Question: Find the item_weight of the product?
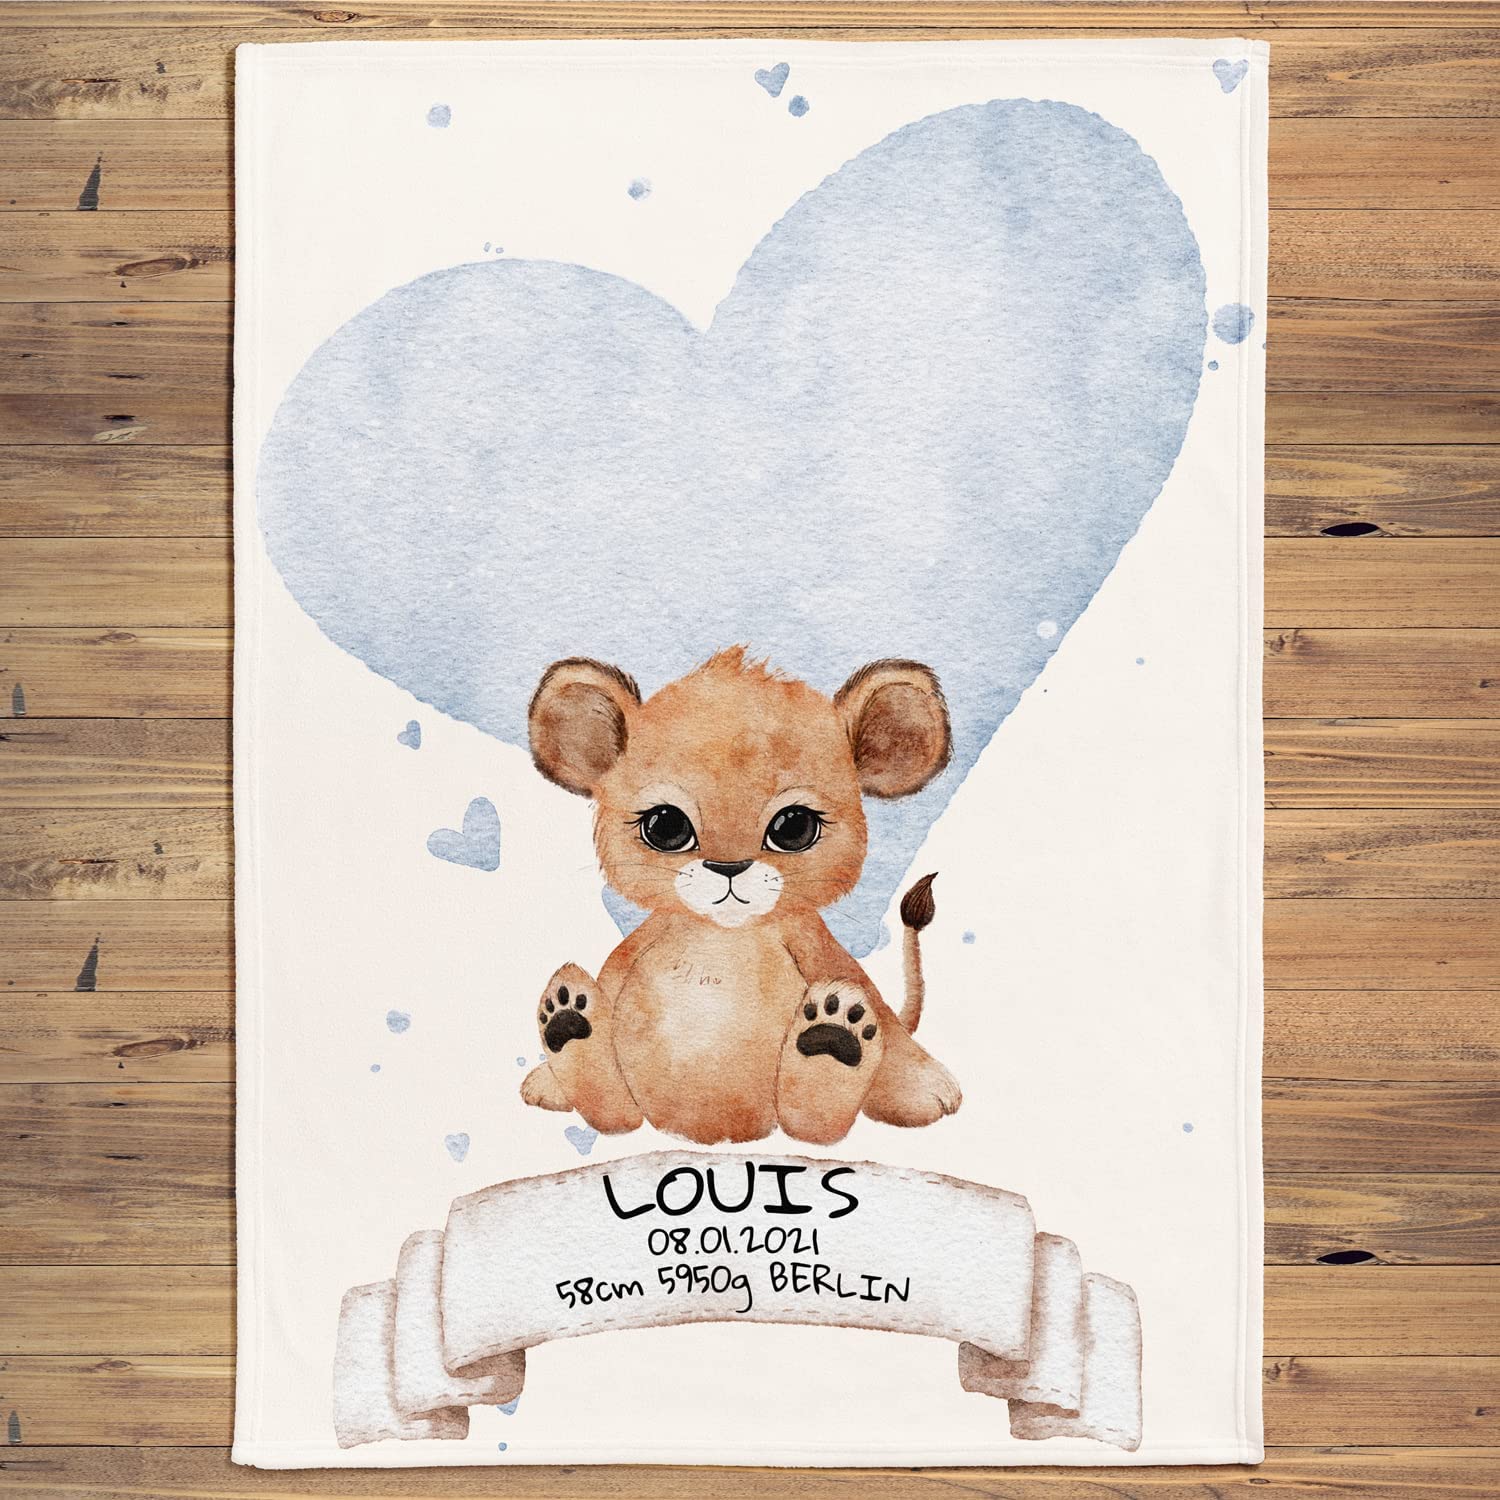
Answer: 5950.0 gram